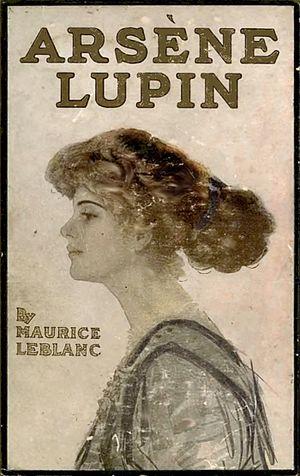
Étretat est une commune française située dans le département de la Seine-Maritime en région Normandie.